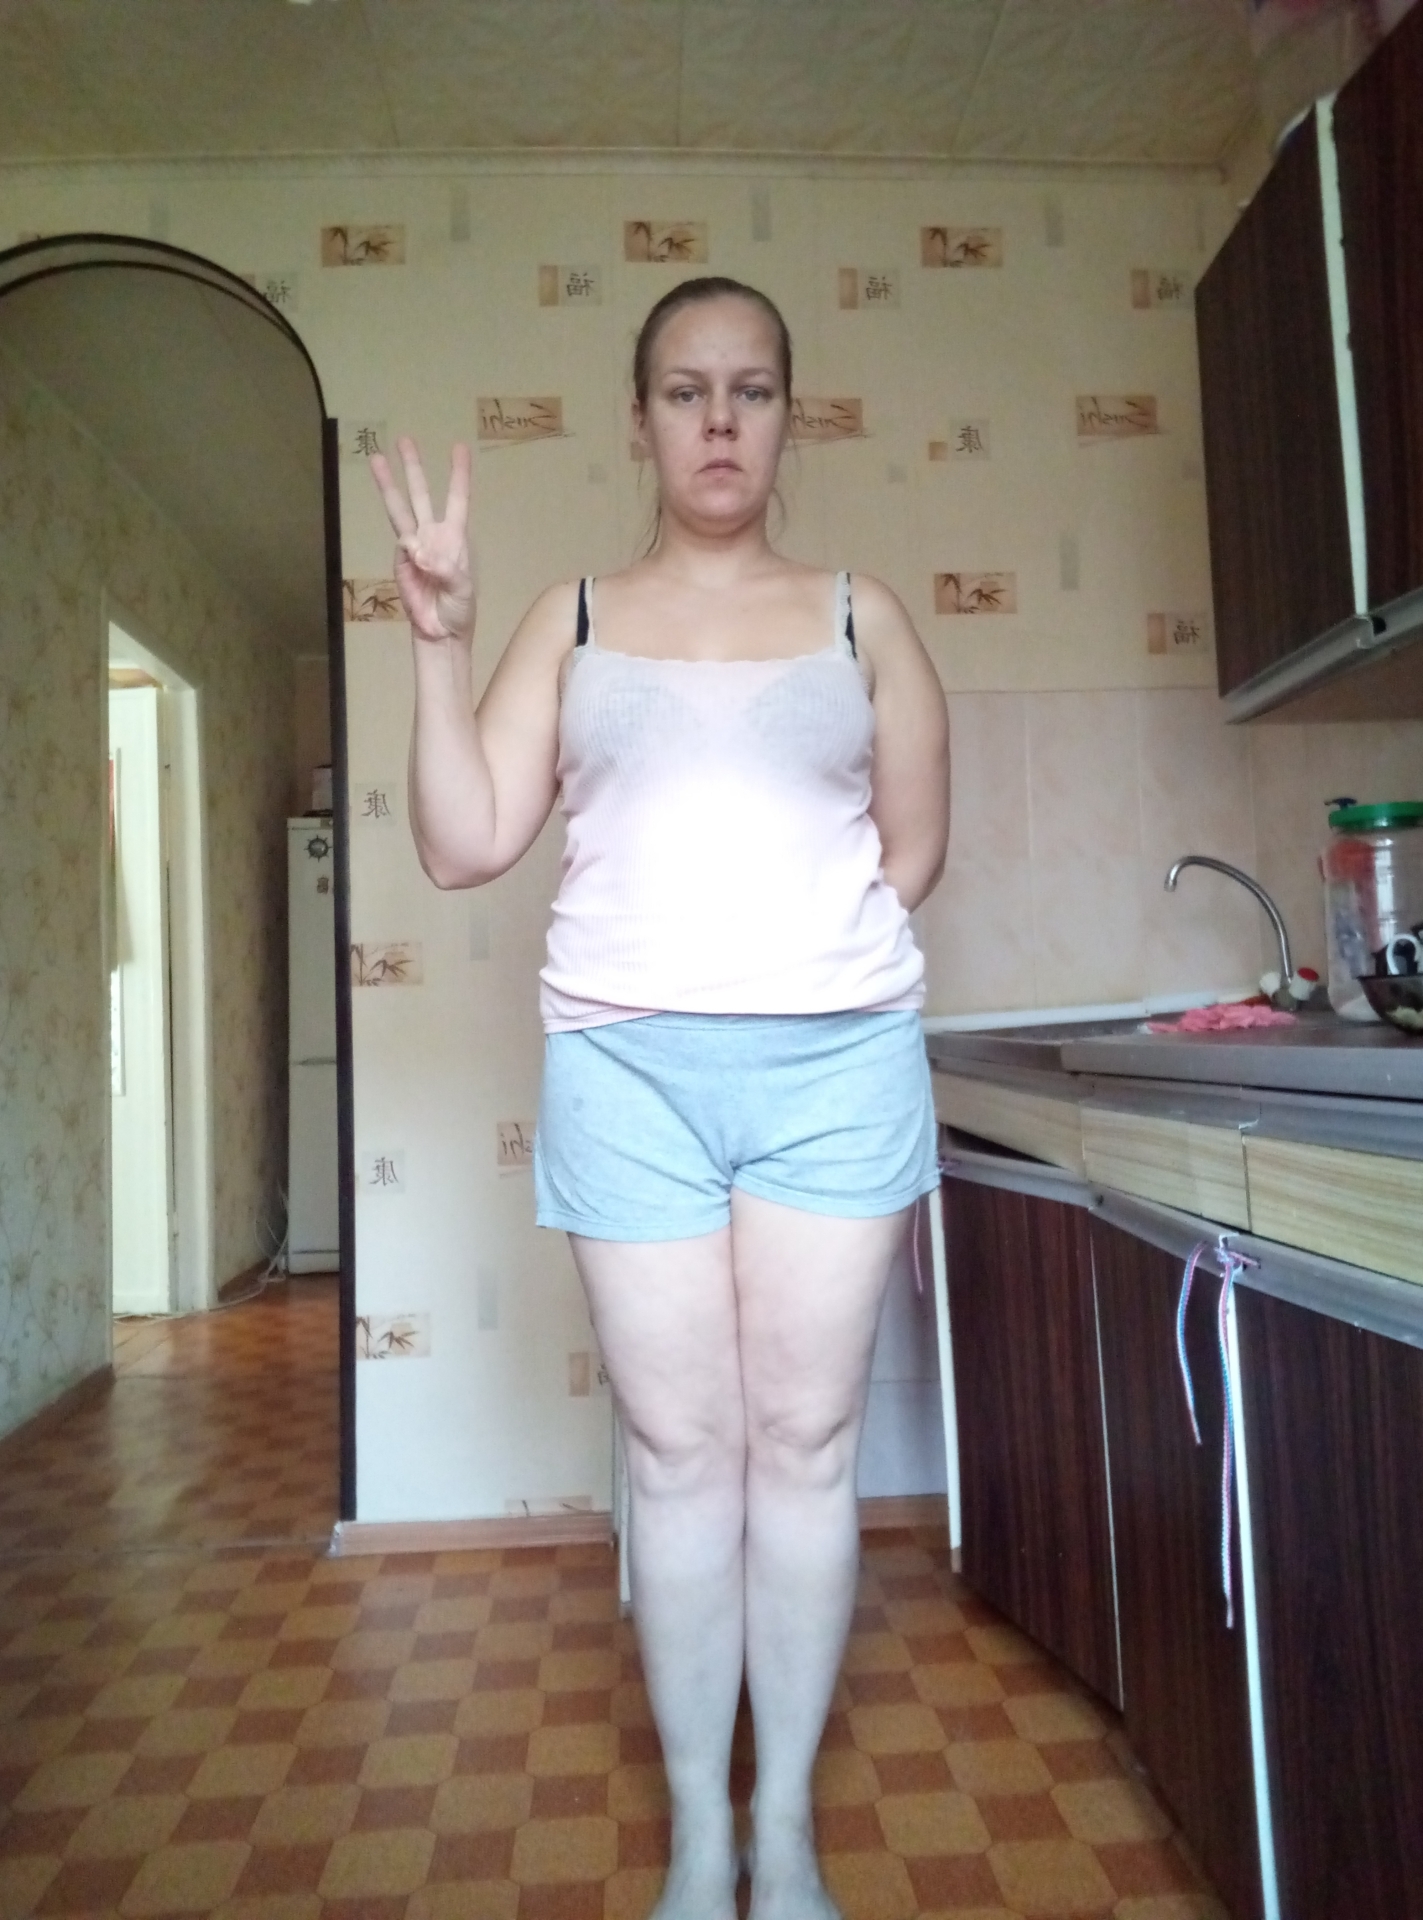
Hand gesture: three